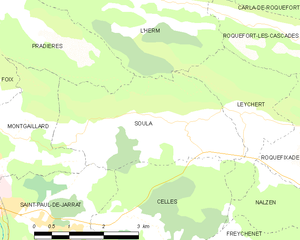
Carte des communes françaises: Soula
Soula est une commune française, située dans le département de l'Ariège en région Occitanie.